Cell engineering

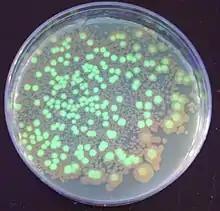
Cells engineered to fluoresce under UV light.

Cell engineering is the purposeful process of adding, deleting, or modifying genetic sequences in living cells to achieve biological engineering goals such as altering cell production, changing cell growth and proliferation requirements, adding or removing cell functions, and many more. Cell engineering often makes use of recombinant DNA technology to achieve these modifications as well as closely related tissue engineering methods. Cell engineering can be characterized as an intermediary level in the increasingly specific disciplines of biological engineering which includes organ engineering, tissue engineering, protein engineering, and genetic engineering.